Eveline Saalberg

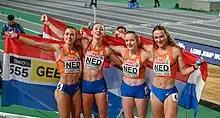
Saalberg (left) with the women's 4 × 400 metres relay team at the 2023 European Indoor Championships

At the European Indoor Championships in March 2023, Saalberg ran in the final of the women's 4 × 400 metres relay, where the Netherlands won the gold medal.